Per Ung

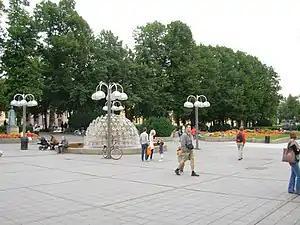
Johanne Dybwads plass. Per Ung's statue can be seen to the far left.

Per Ung (5 June 1933 – 20 June 2013) was a Norwegian sculptor and graphic artist.